Beastie Boys

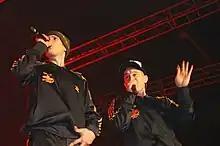
The Beastie Boys at Trans Musicales 2004 in Rennes

In 2002, Adam Yauch started building a new studio facility, Oscilloscope Laboratories, in downtown Manhattan, New York and the band started work on a new album there. The band released a protest song, "In a World Gone Mad", against the 2003 Iraq war as a free download on several websites, including the Milarepa website, the MTV website, MoveOn.org, and Win Without War. The 19th and 20th Tibetan Freedom Concerts were held in Tokyo and Taipei, the Beastie Boys' first Taiwan appearance. The Beastie Boys also headlined the Coachella Valley Music and Arts Festival.